My Wife Is a Gangster

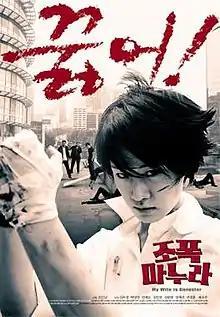
Theatrical poster

My Wife Is a Gangster is a 2001 South Korean action romantic comedy film directed by Jo Jin-kyu and written by Kang Hyo-jin and Kim Moon-sung. A sequel titled "My Wife Is a Gangster 2" was released in 2003, with a third film ("My Wife Is a Gangster 3") released in 2006.